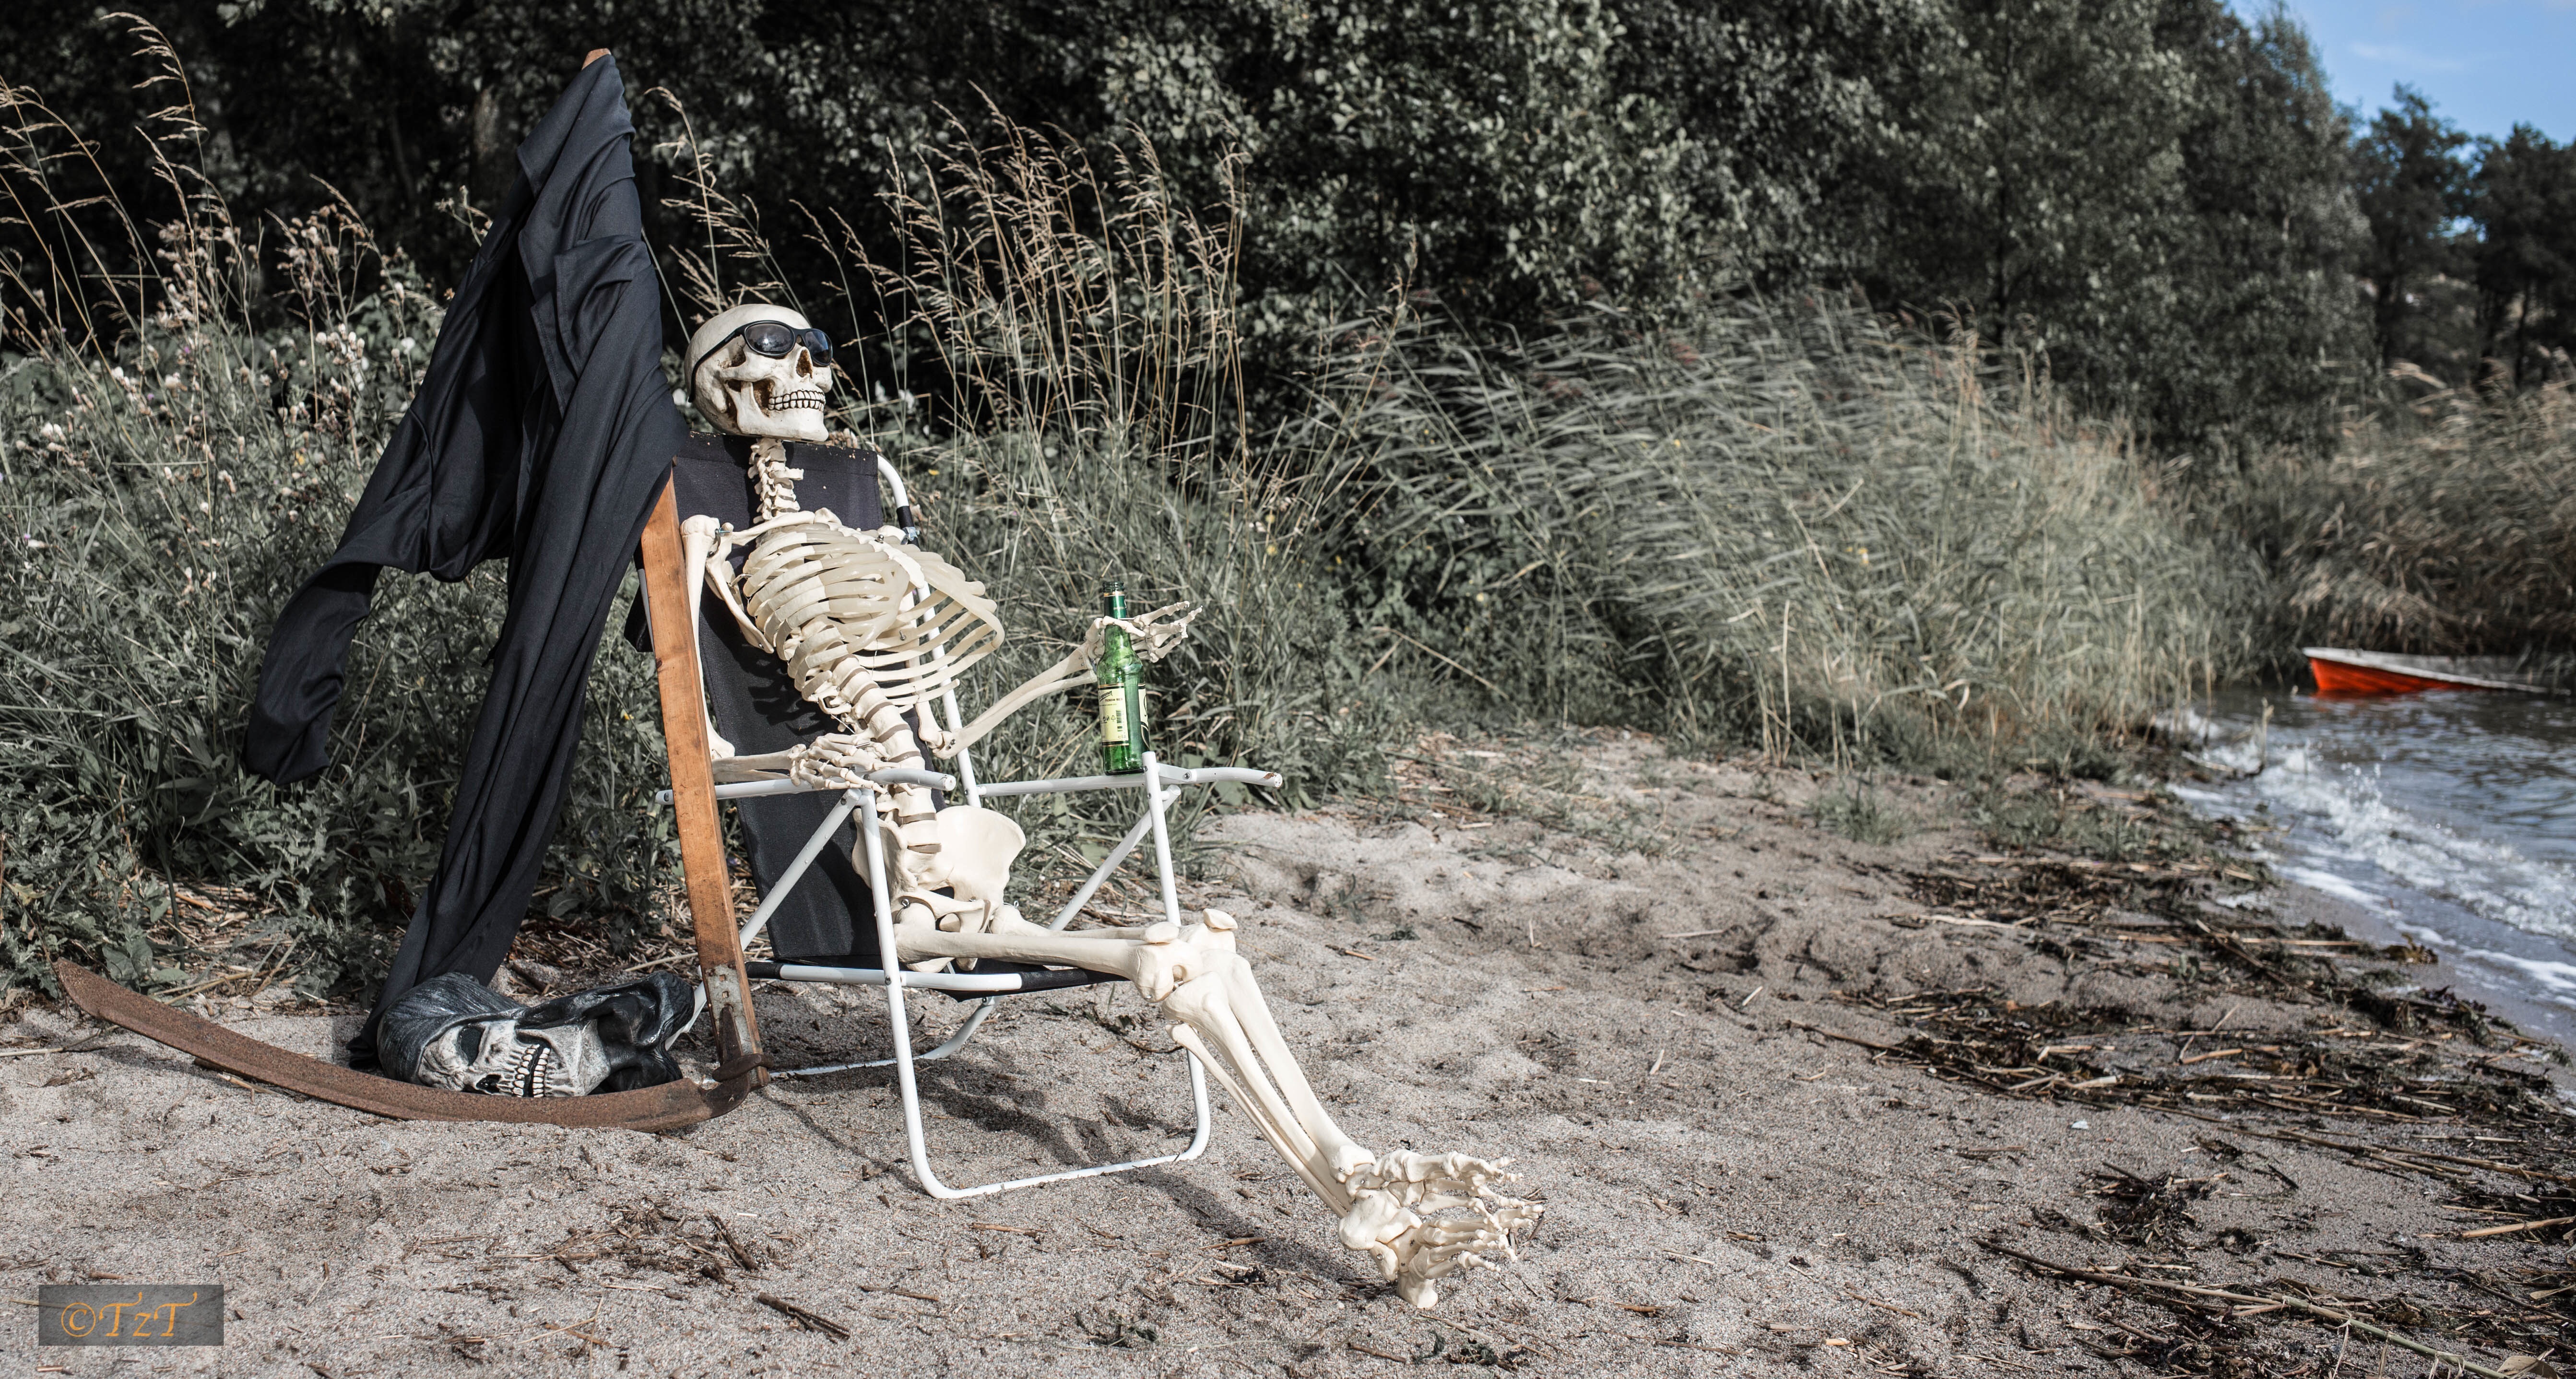
beach, sea, tree, forest, wilderness, soil, solar, beer, ile, naked, reaper, skeletal, lounger, geological phenomenon